The Man from Earth: Holocene

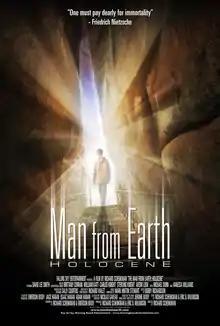
Promotional poster

The Man from Earth: Holocene is a 2017 American science fiction drama film directed by Richard Schenkman and written by Richard Schenkman and Emerson Bixby, based on characters created by Bixby's father, science fiction writer Jerome Bixby. It is a sequel to the 2007 film "The Man from Earth". David Lee Smith returns as the "John Oldman" character, the protagonist from the original film, although going by a different name. The marketing of the film was notable for leveraging a full spectrum of both conventional and "pirate" channels to maximize visibility and distribution.